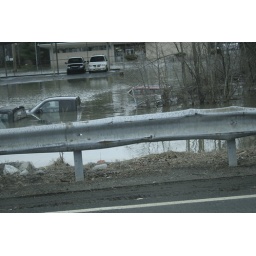
Pickup truck in a parking lot (I think) of Rt. 23 in Wayne, with flood water just about covering it.